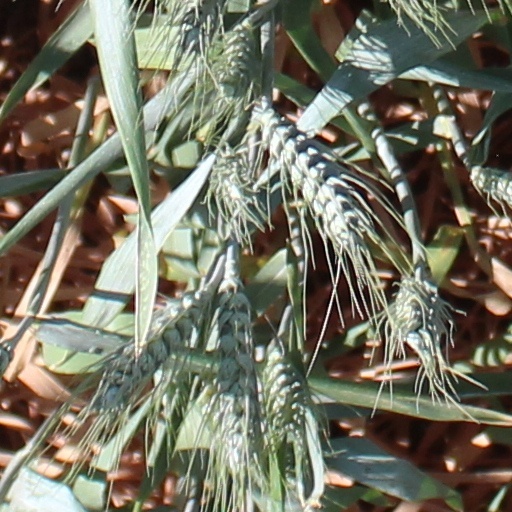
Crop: wheat